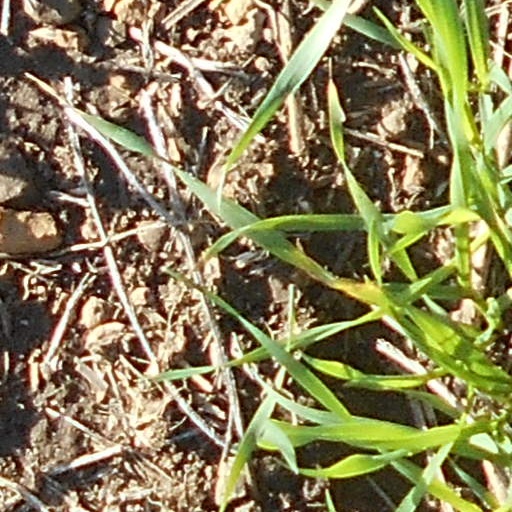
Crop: wheat